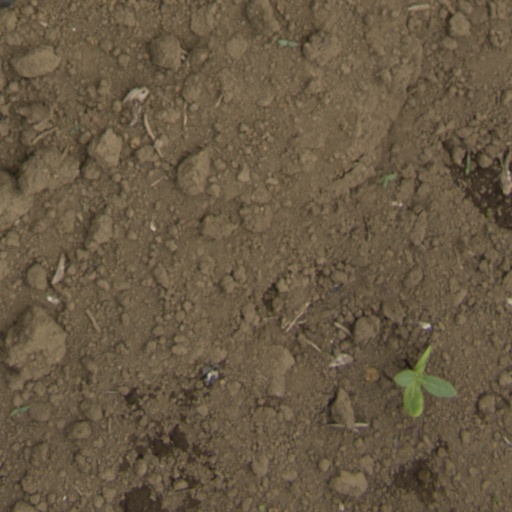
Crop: Jerusalem artichoke